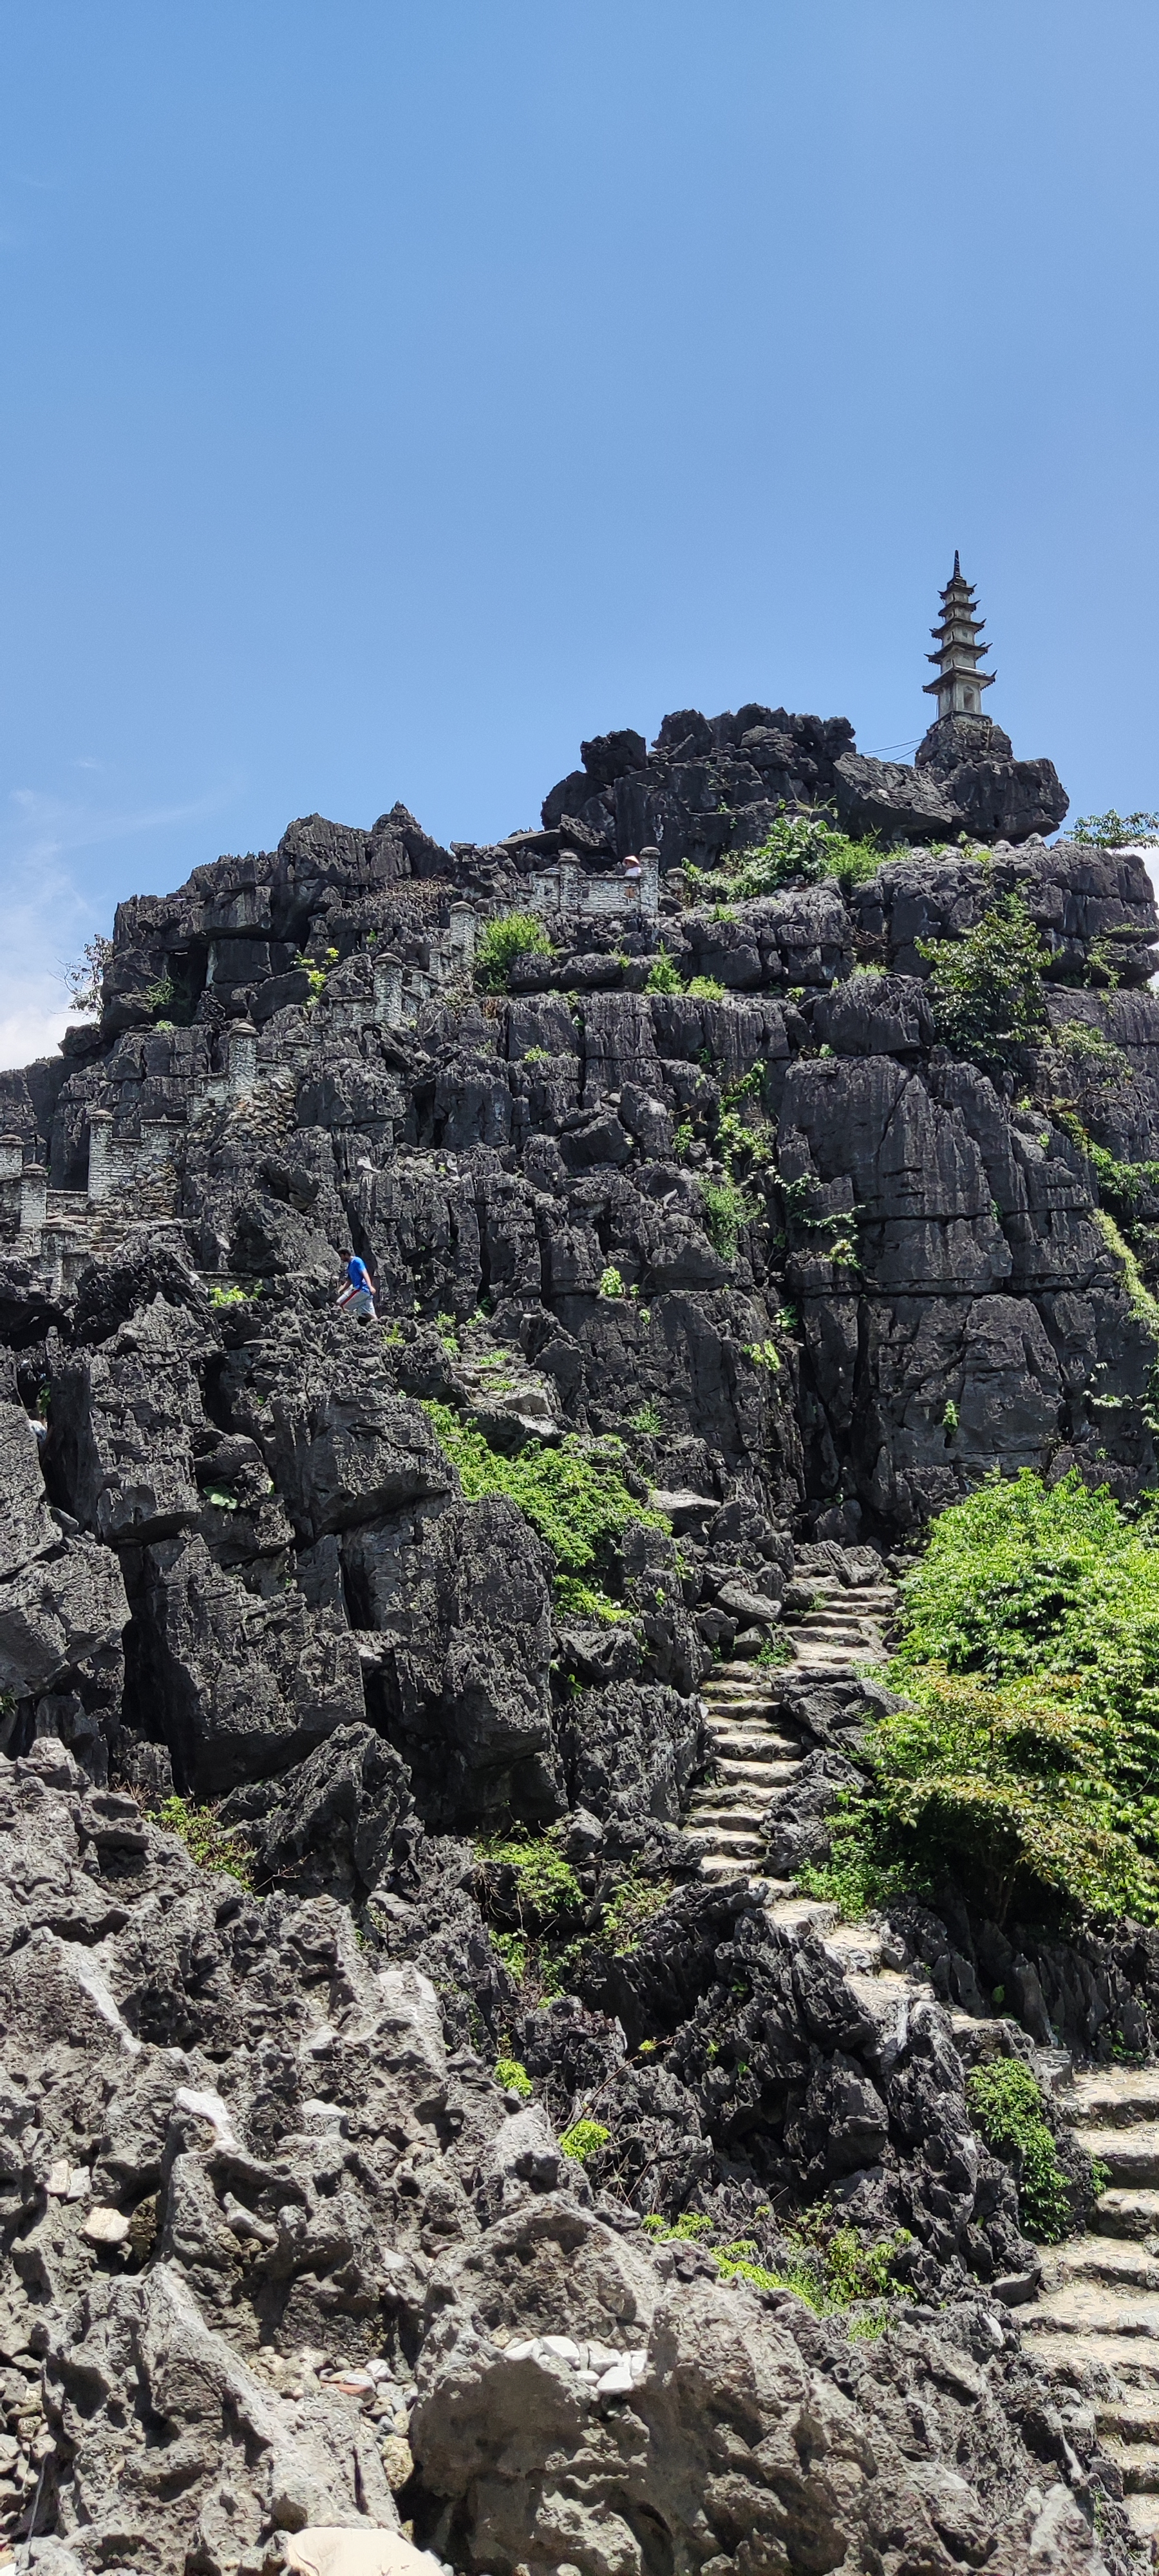
user: text: Bầu trời trong hình có màu gì?
assistant: text: Xanh dương

user: text: Trong hình có bao nhiêu người đang leo núi có thể nhìn thấy rõ ràng?
assistant: text: Một người

user: text: Ngọn núi và tòa tháp trong ảnh thuộc quần thể du lịch nổi tiếng nào của Việt Nam?
assistant: text: Quần thể du lịch Hang Múa, Ninh Bình

user: text: Tòa tháp trên đỉnh núi này mang ý nghĩa văn hóa và tâm linh gì đối với người dân địa phương và Phật tử?
assistant: text: Tòa tháp mang ý nghĩa tâm linh Phật giáo sâu sắc, biểu tượng cho sự kết nối giữa trời và đất, đồng thời là nơi thờ cúng và chiêm bái của Phật tử cũng như là một biểu tượng kiến trúc độc đáo của vùng đất Ninh Bình.

user: text: Ngoài tòa tháp chính trên đỉnh, những bậc thang và cấu trúc nhỏ hơn được xây dựng men theo sườn núi có mối liên hệ nào với hành trình leo núi của du khách và mục đích tâm linh của địa điểm này?
assistant: text: Các bậc thang đóng vai trò là con đường dẫn lối, giúp du khách chinh phục đỉnh núi. Các cấu trúc nhỏ hơn men theo sườn núi thường là các am thờ hoặc bệ thờ, tạo điểm dừng chân để du khách nghỉ ngơi, chiêm bái và cầu nguyện, qua đó tăng cường trải nghiệm tâm linh và sự kết nối với ý nghĩa thiêng liêng của địa điểm trong suốt hành trình.